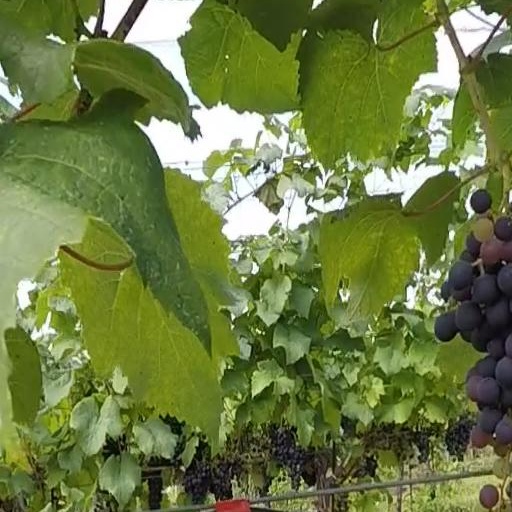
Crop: grape